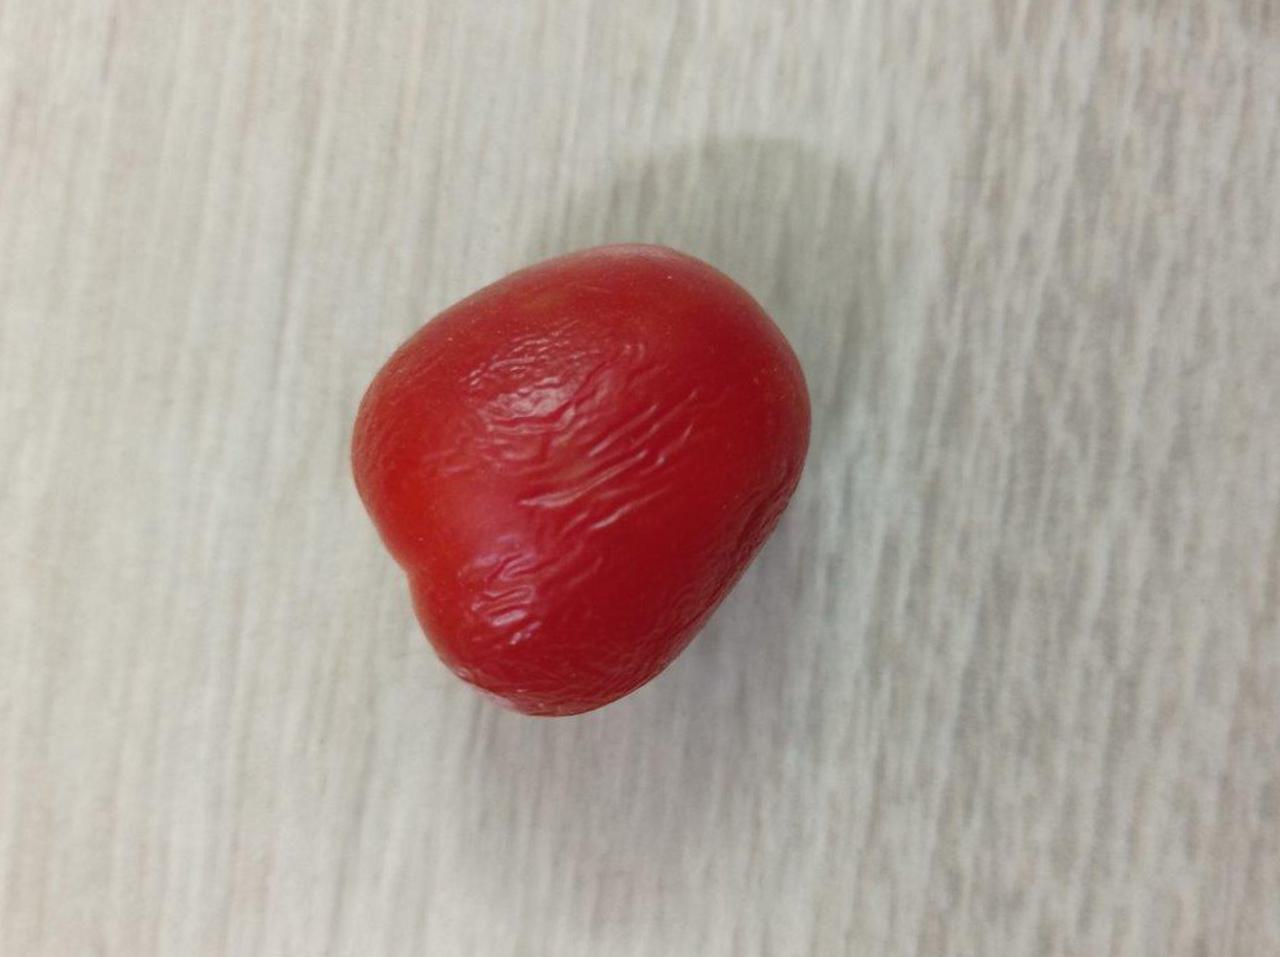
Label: Rotten